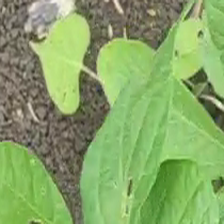
Weed species: Obscure_morning _glory(Ipomoea obscura)